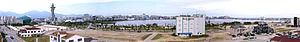
Sokcho est une ville de la province de Gangwon en Corée du Sud. Elle est située à l'extrémité nord-est du pays entre deux lagunes, au bord de la mer du Japon. Située au nord du 38ᵉ parallèle, elle faisait partie de la Corée du Nord de 1945 jusqu'à la fin de la guerre de Corée, date à laquelle la frontière fut officiellement déplacée. En conséquence, de nombreux habitants ont de la famille dans le Nord. Elle est très connue pour être aux portes du massif montagneux du Seoraksan et de son parc national que les Coréens apprécient énormément.